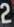
Number: 2